Inexpressive Kashiwada and Expressive Oota

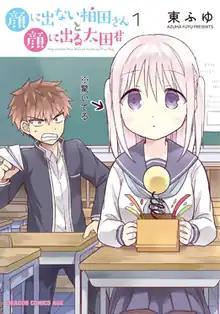
First volume cover

is a Japanese web manga series written and illustrated by Fuyu Azuma. It was serialized on Niconico Seiga's "Dra Dra Sharp#" website from June 2018 to June 2023. An anime television series adaptation produced by Studio Polon is set to premiere in October 2025.